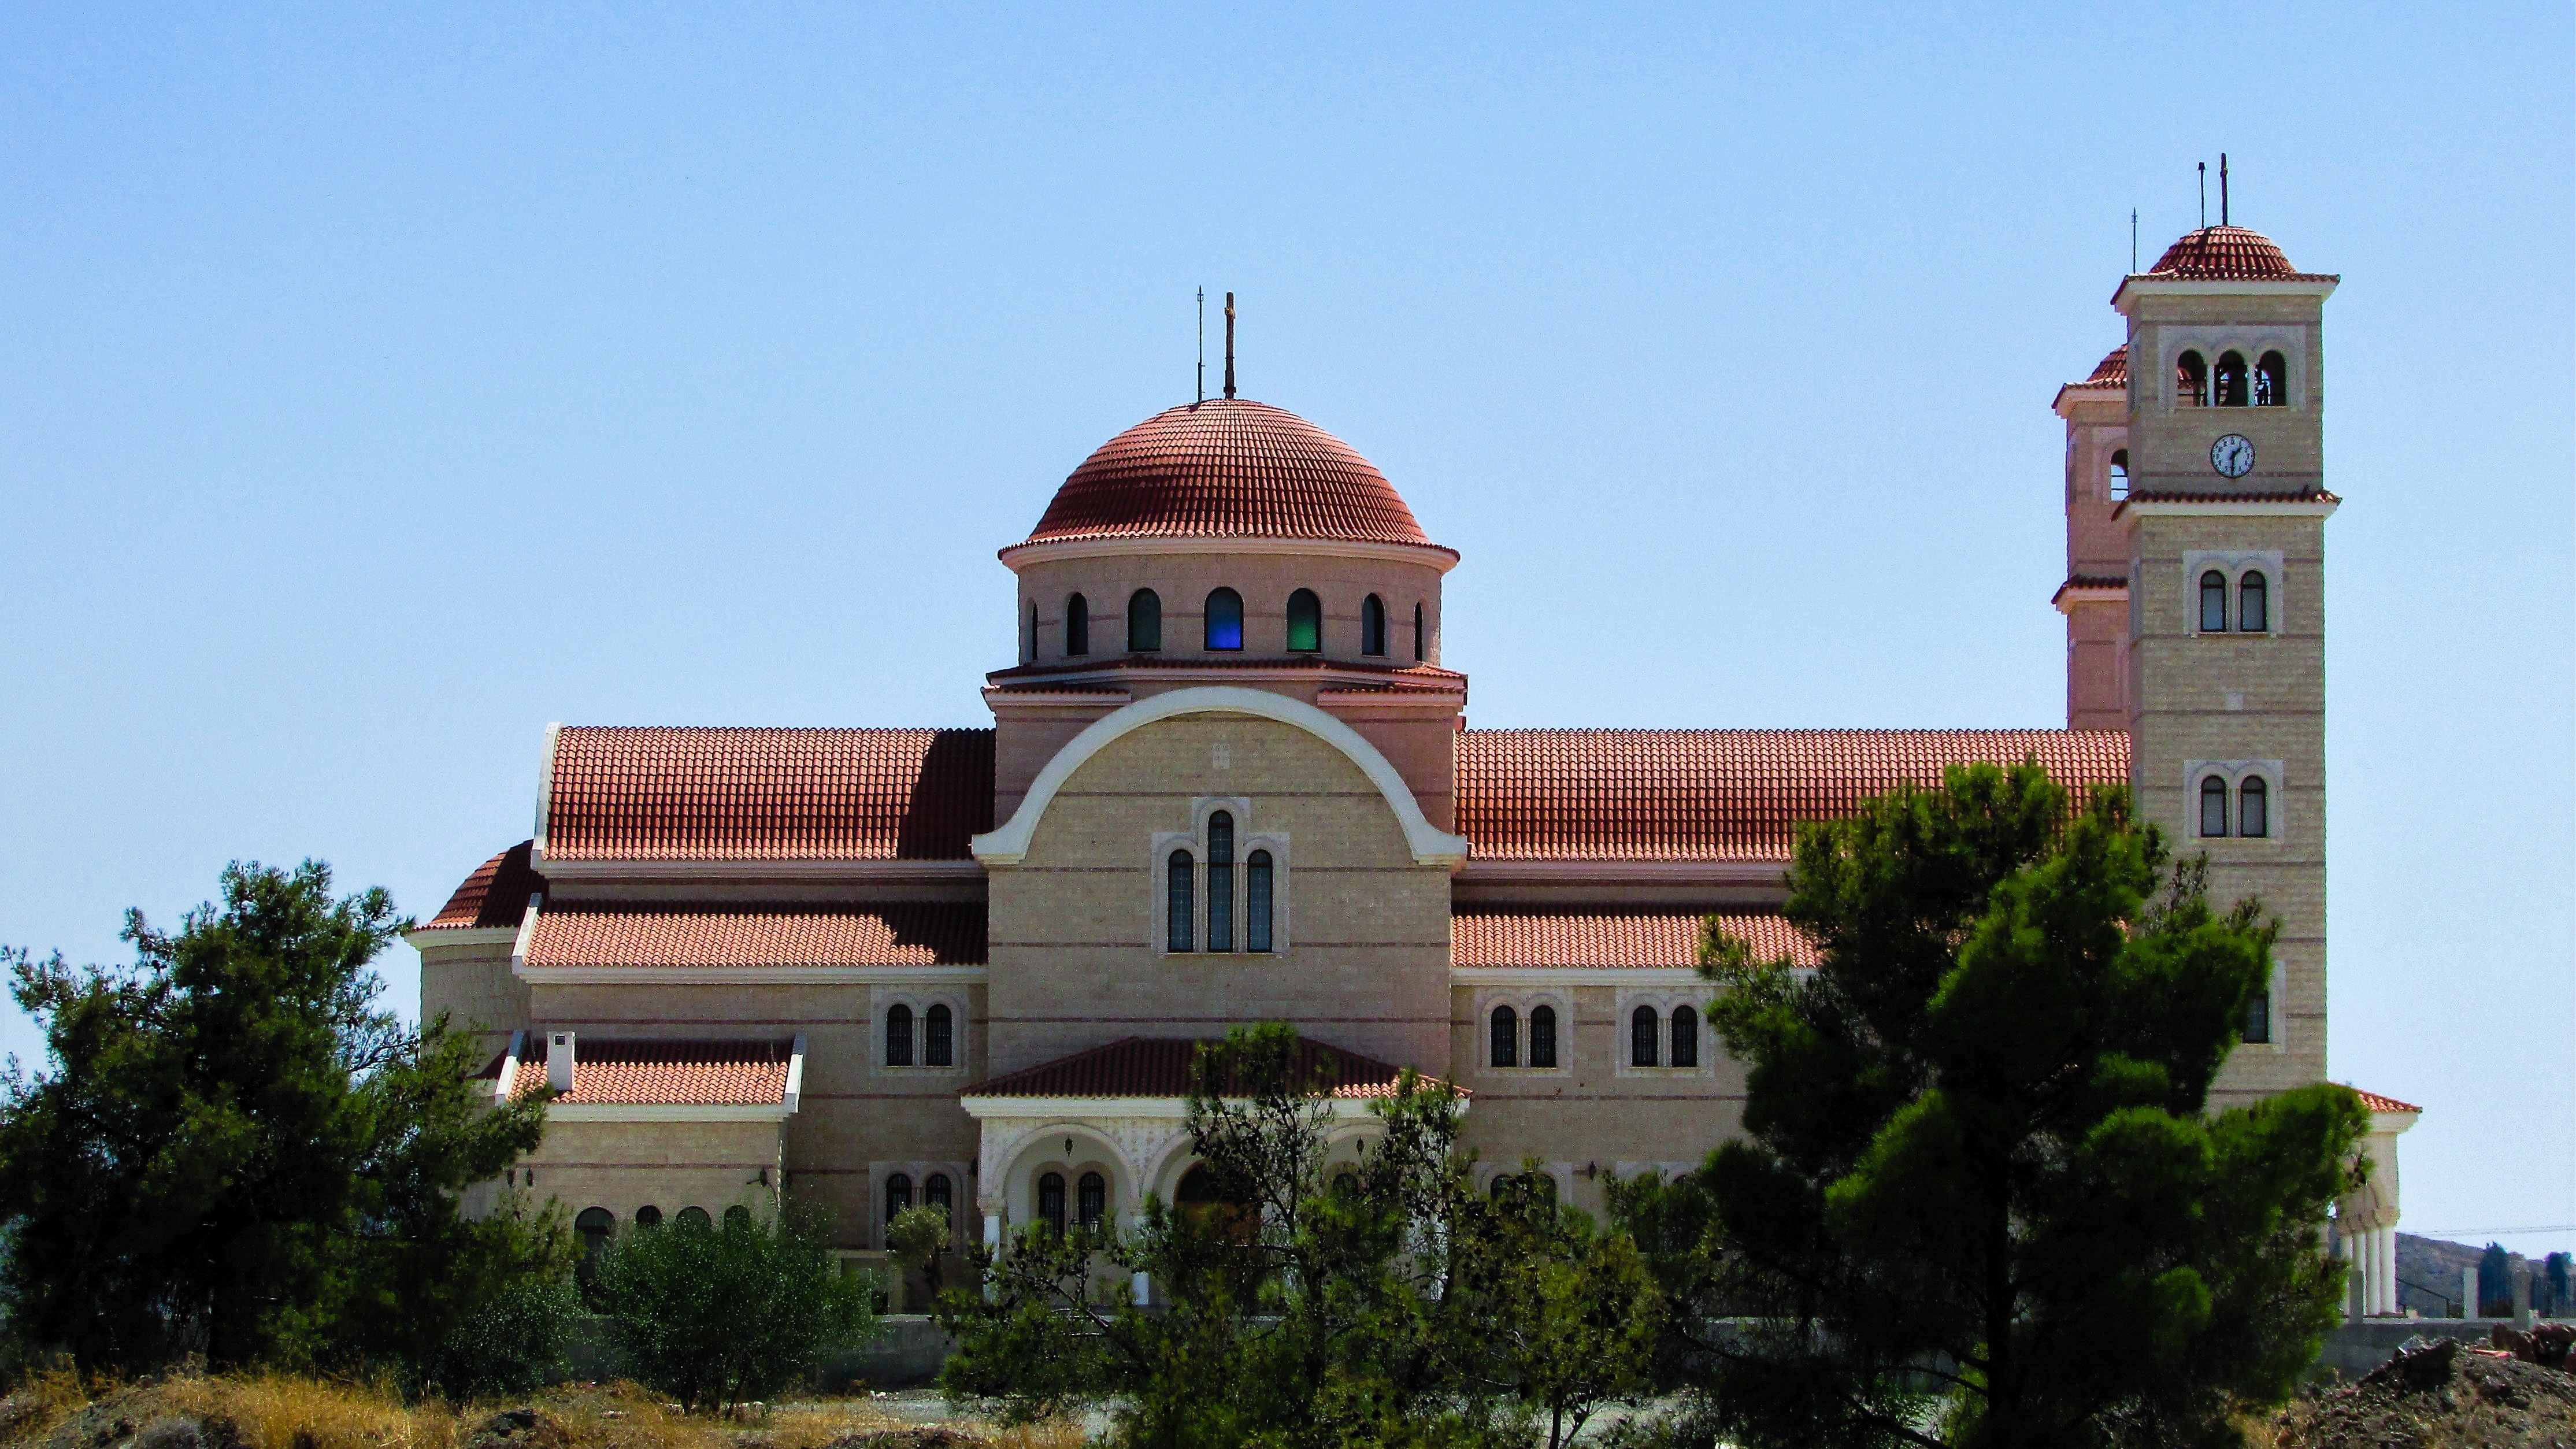
architecture, building, tower, religion, landmark, church, place of worship, monastery, christianity, orthodox, cyprus, timiou prodromou, kornos, historic site, byzantine architecture